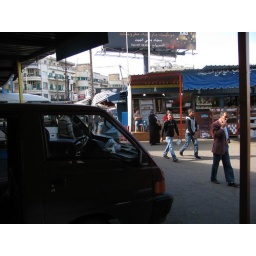
from bus window in sidon